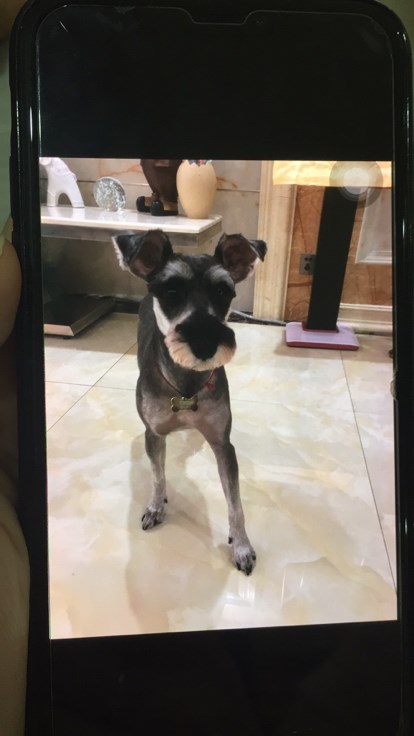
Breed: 2342-n000102-miniature_schnauzer